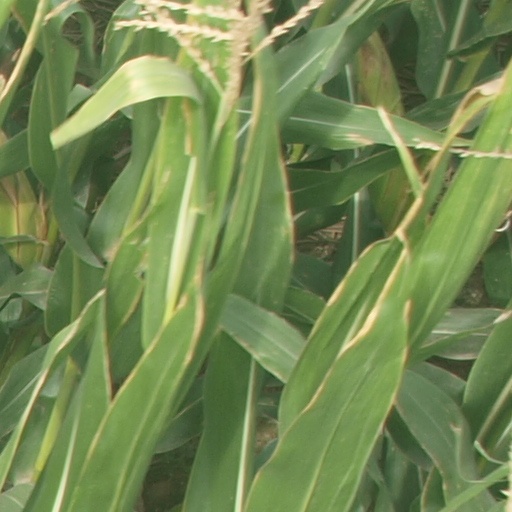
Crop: maize; corn